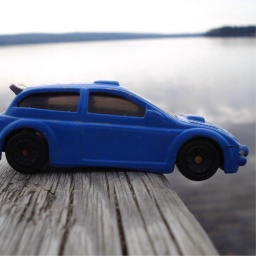
I found a toy car on the beach at a lake in Sweden